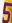
Number: 5